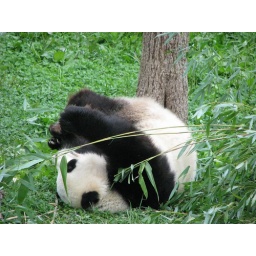
Tai Shan rolled and played a bit at the base of the tree in yard2.